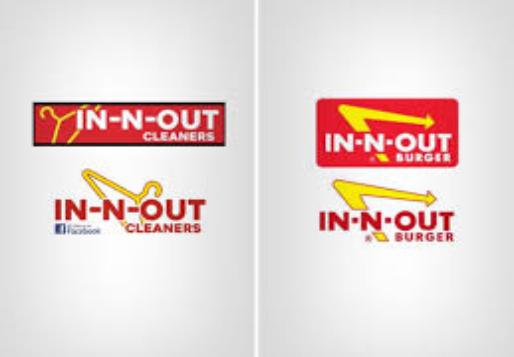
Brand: In-N-Out Burger
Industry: Food